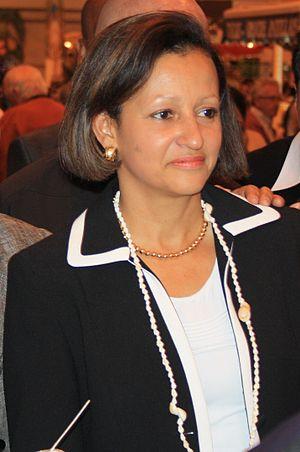
Marie-Luce Penchard à la Foire de Paris 2011 à Paris en France
Marie-Luce Penchard, née le 14 février 1959 à Gourbeyre, est une femme politique française.